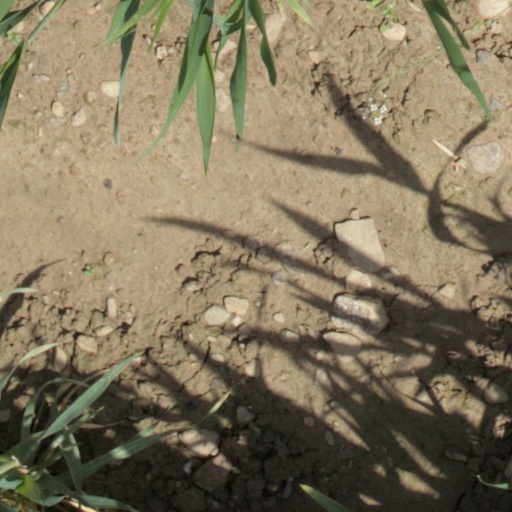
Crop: wheat